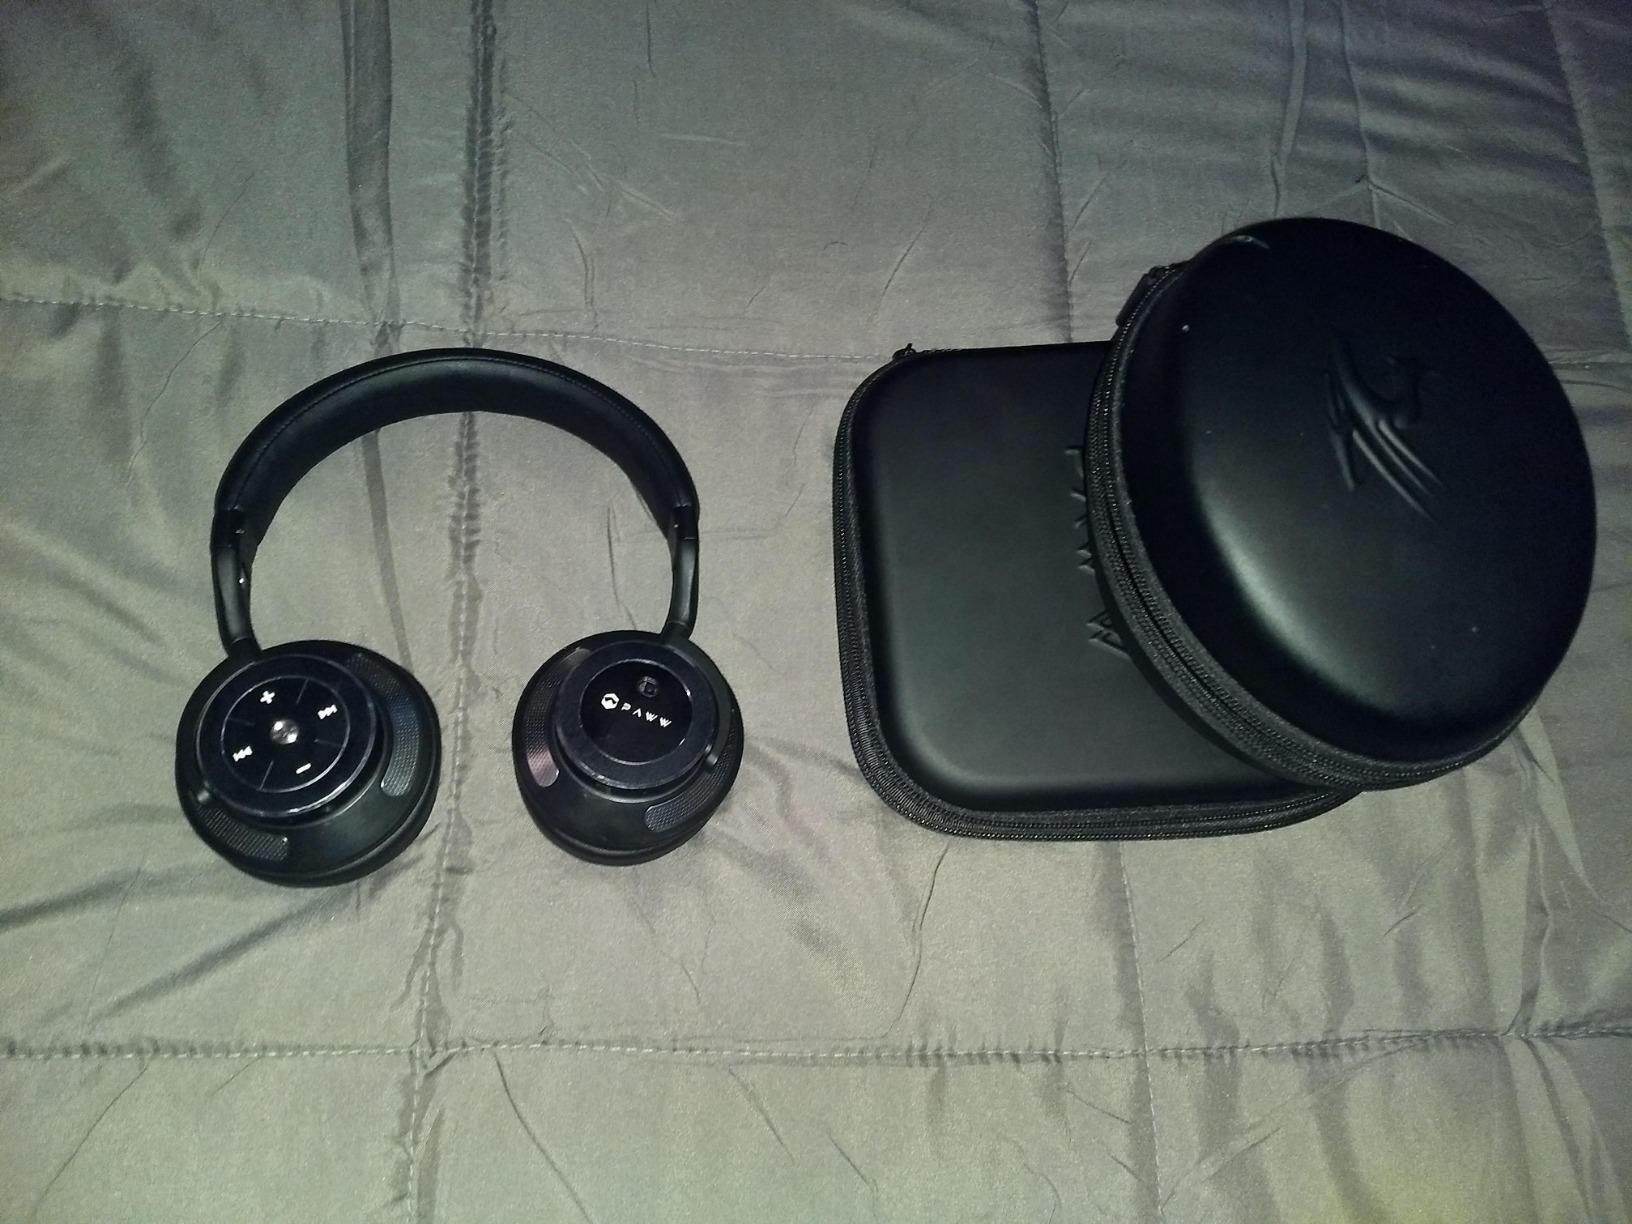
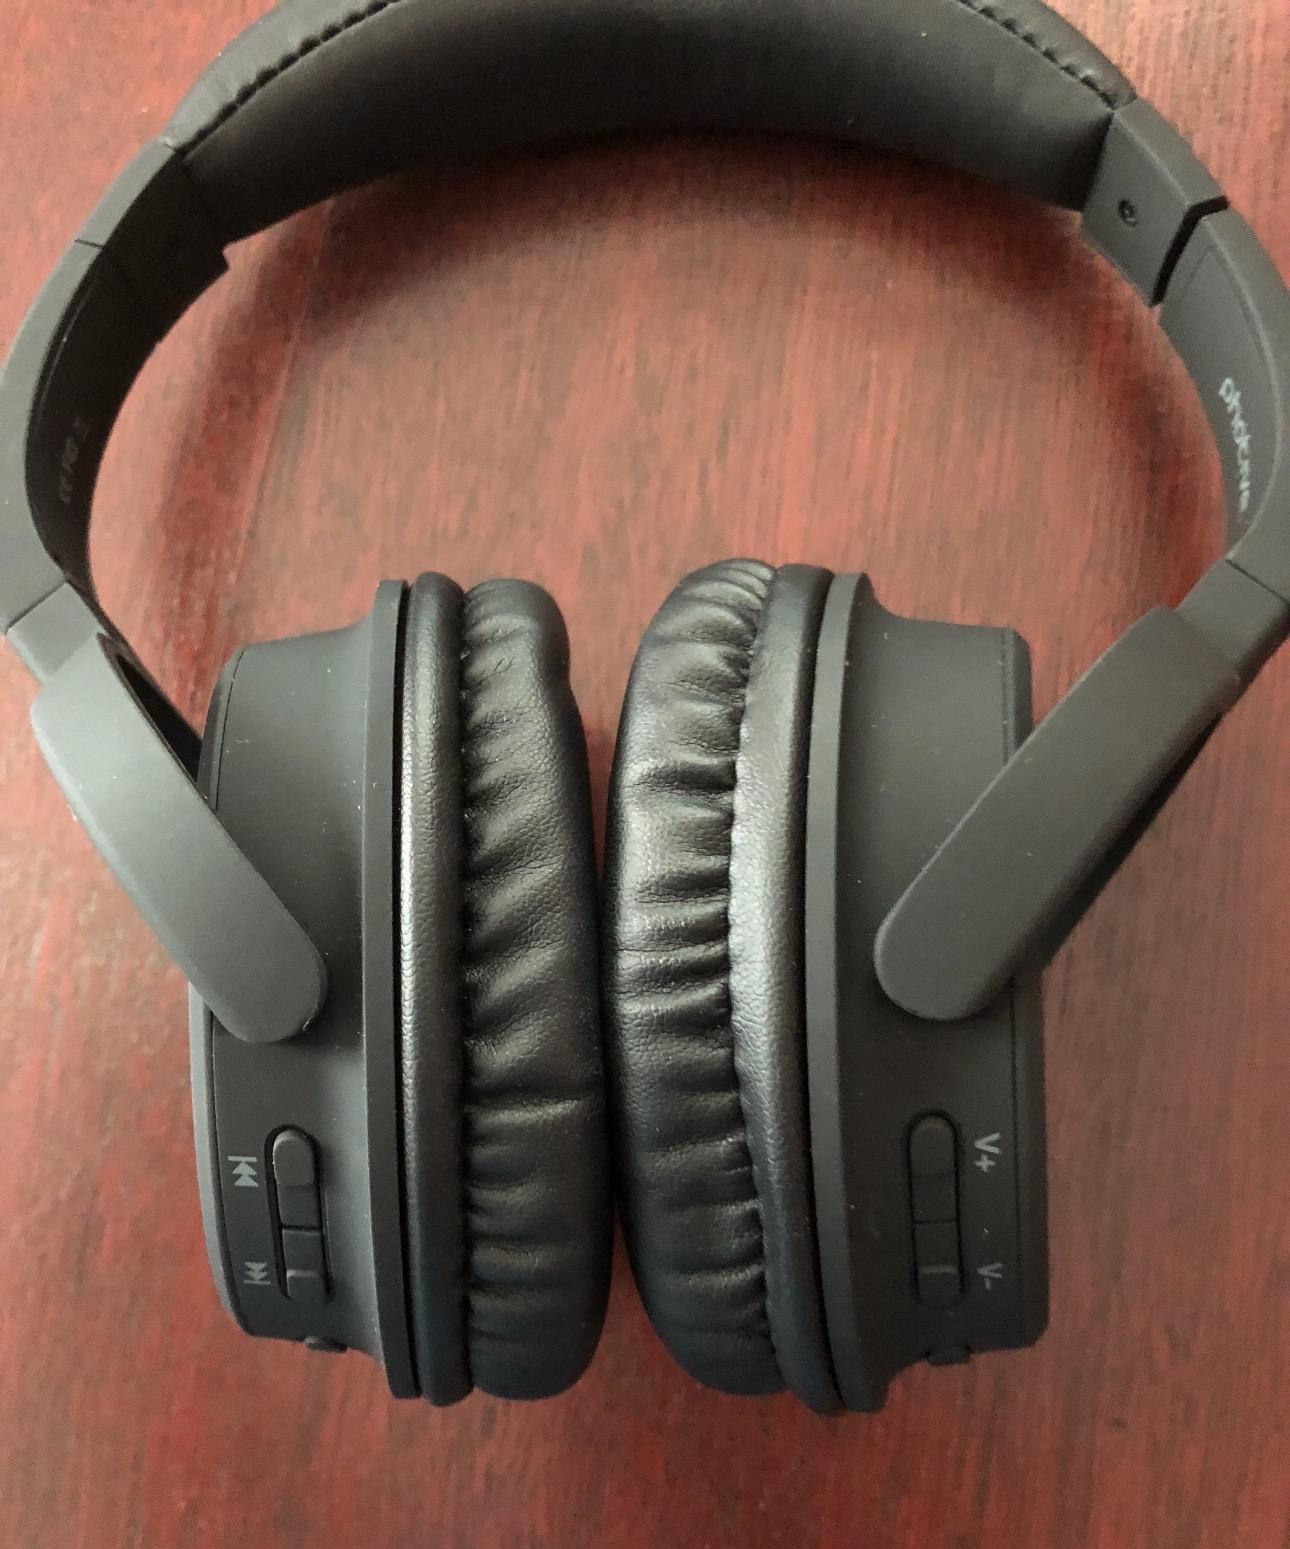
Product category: headphones
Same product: no